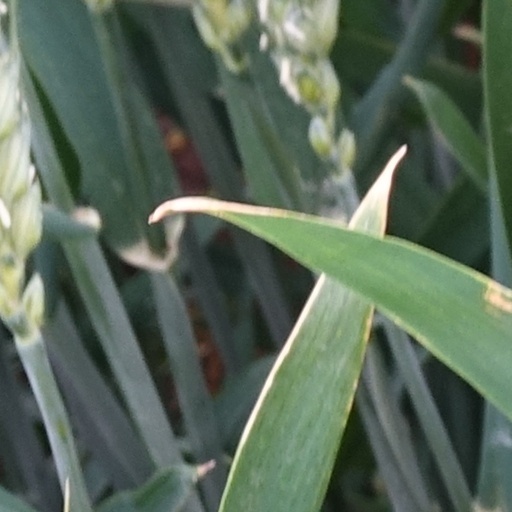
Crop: wheat